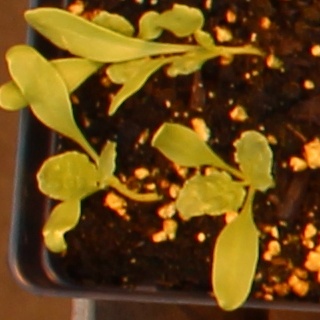
Label: Sugar beet